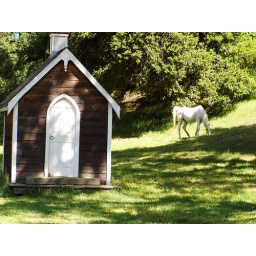
horse by pump house